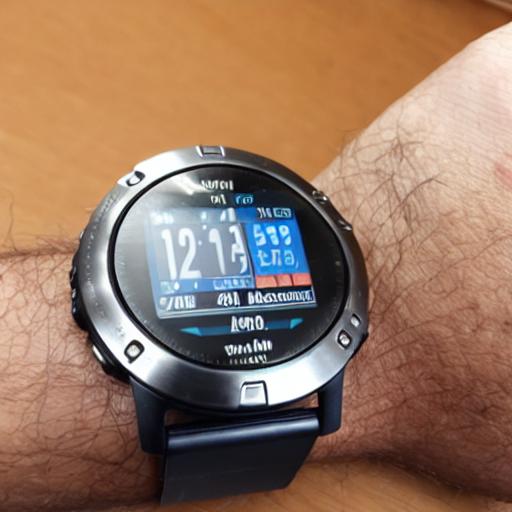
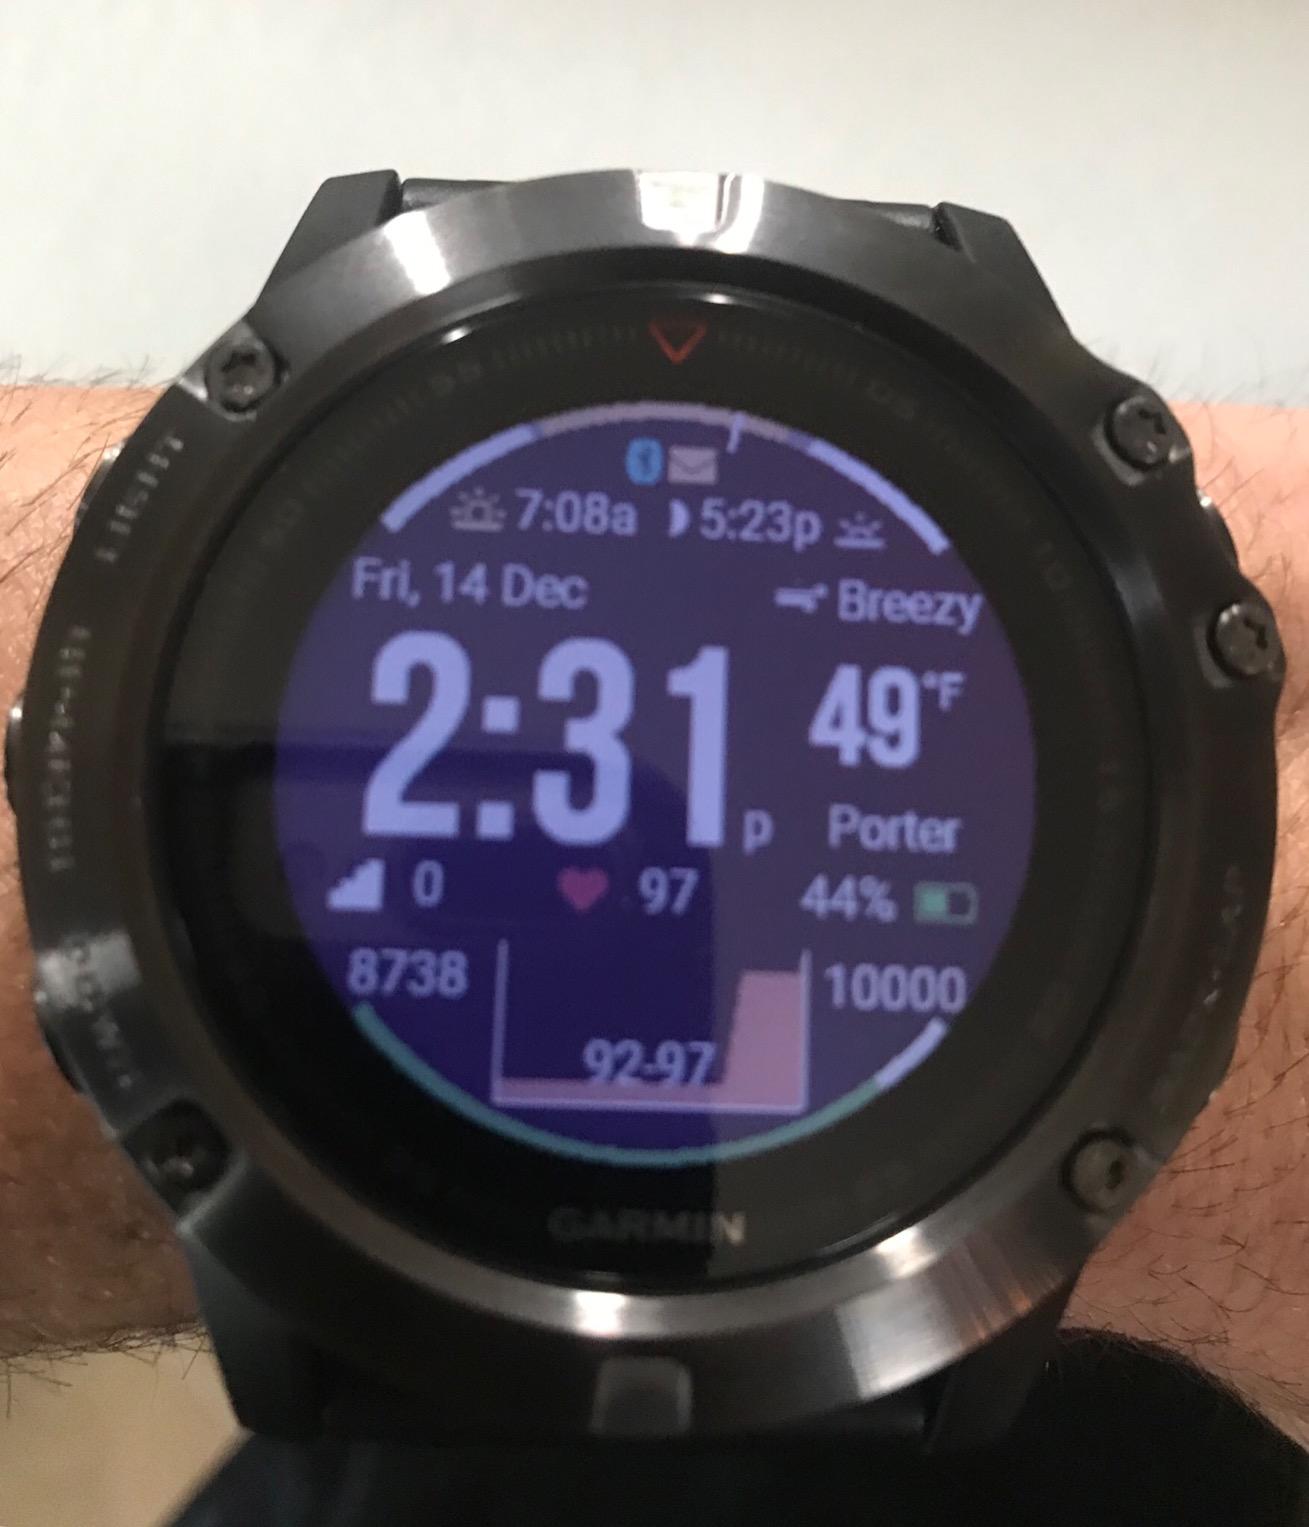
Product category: smartwatch
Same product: no